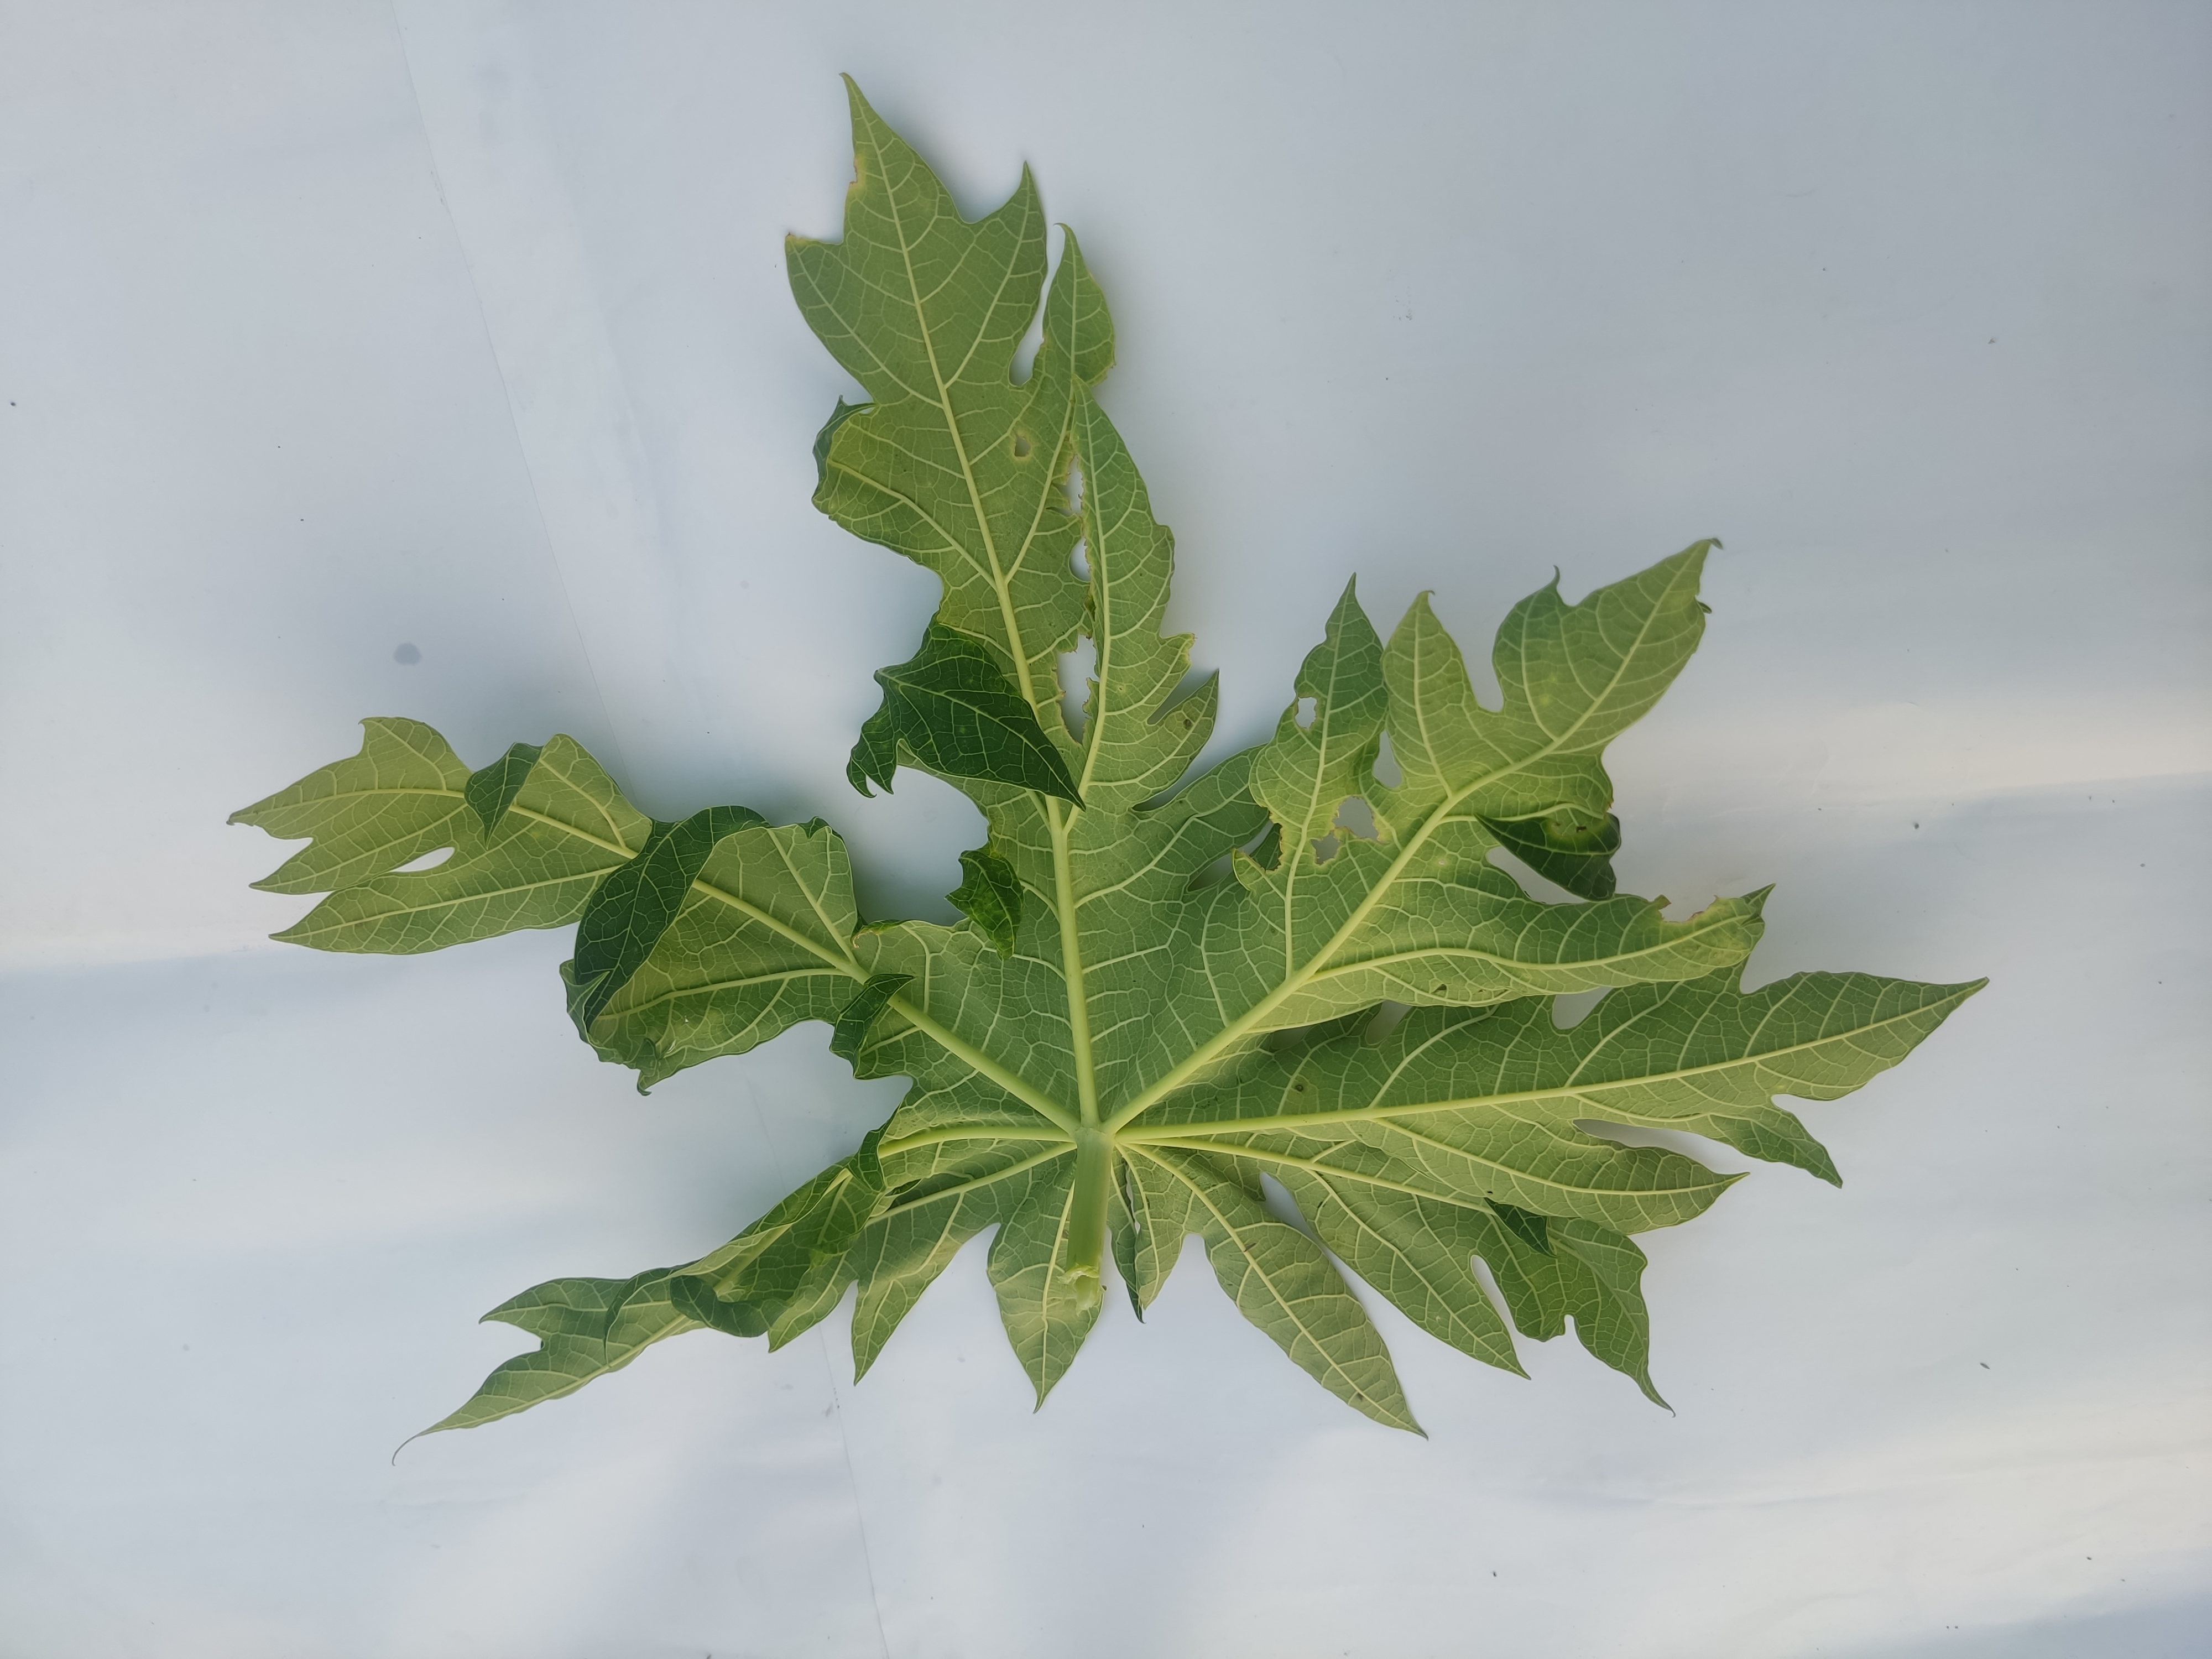
Label: Leaf Curl